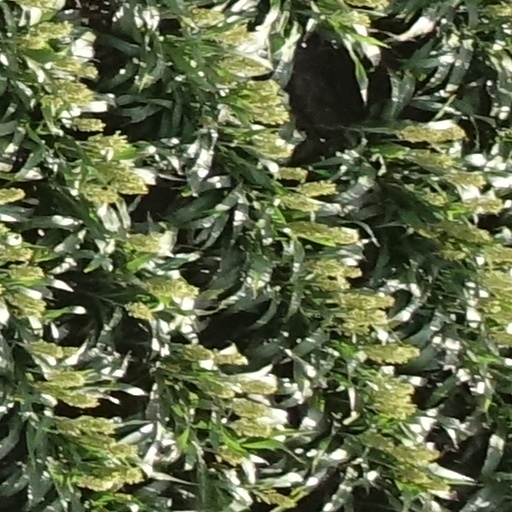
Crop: sorghum